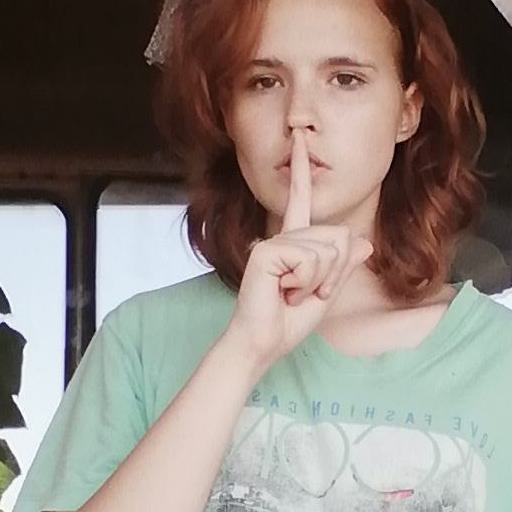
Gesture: mute